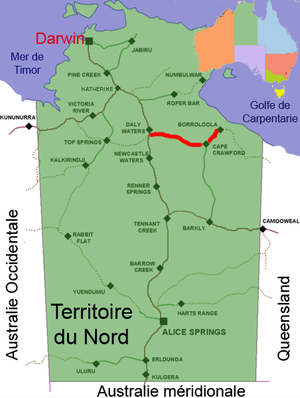
La Carpentaria Highway dans le Territoire du Nord en Australie
La Carpentaria Highway est un axe routier long de 381 km dans le Territoire du Nord en Australie, qui va d'au sud de Daly Waters sur la Stuart Highway à 620 km au sud de Darwin à l'ouest à Borroloola près du golfe de Carpentarie à l'est en passant par Cape Crawford. La route est goudronnée et fait partie de la route National 1.